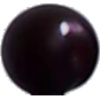
Label: cherry_wax_black